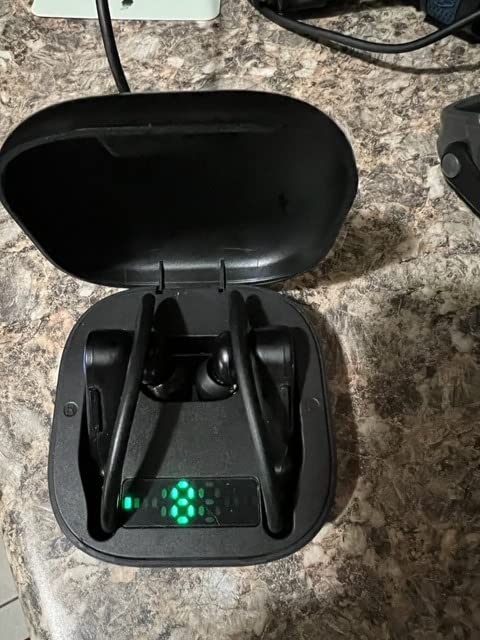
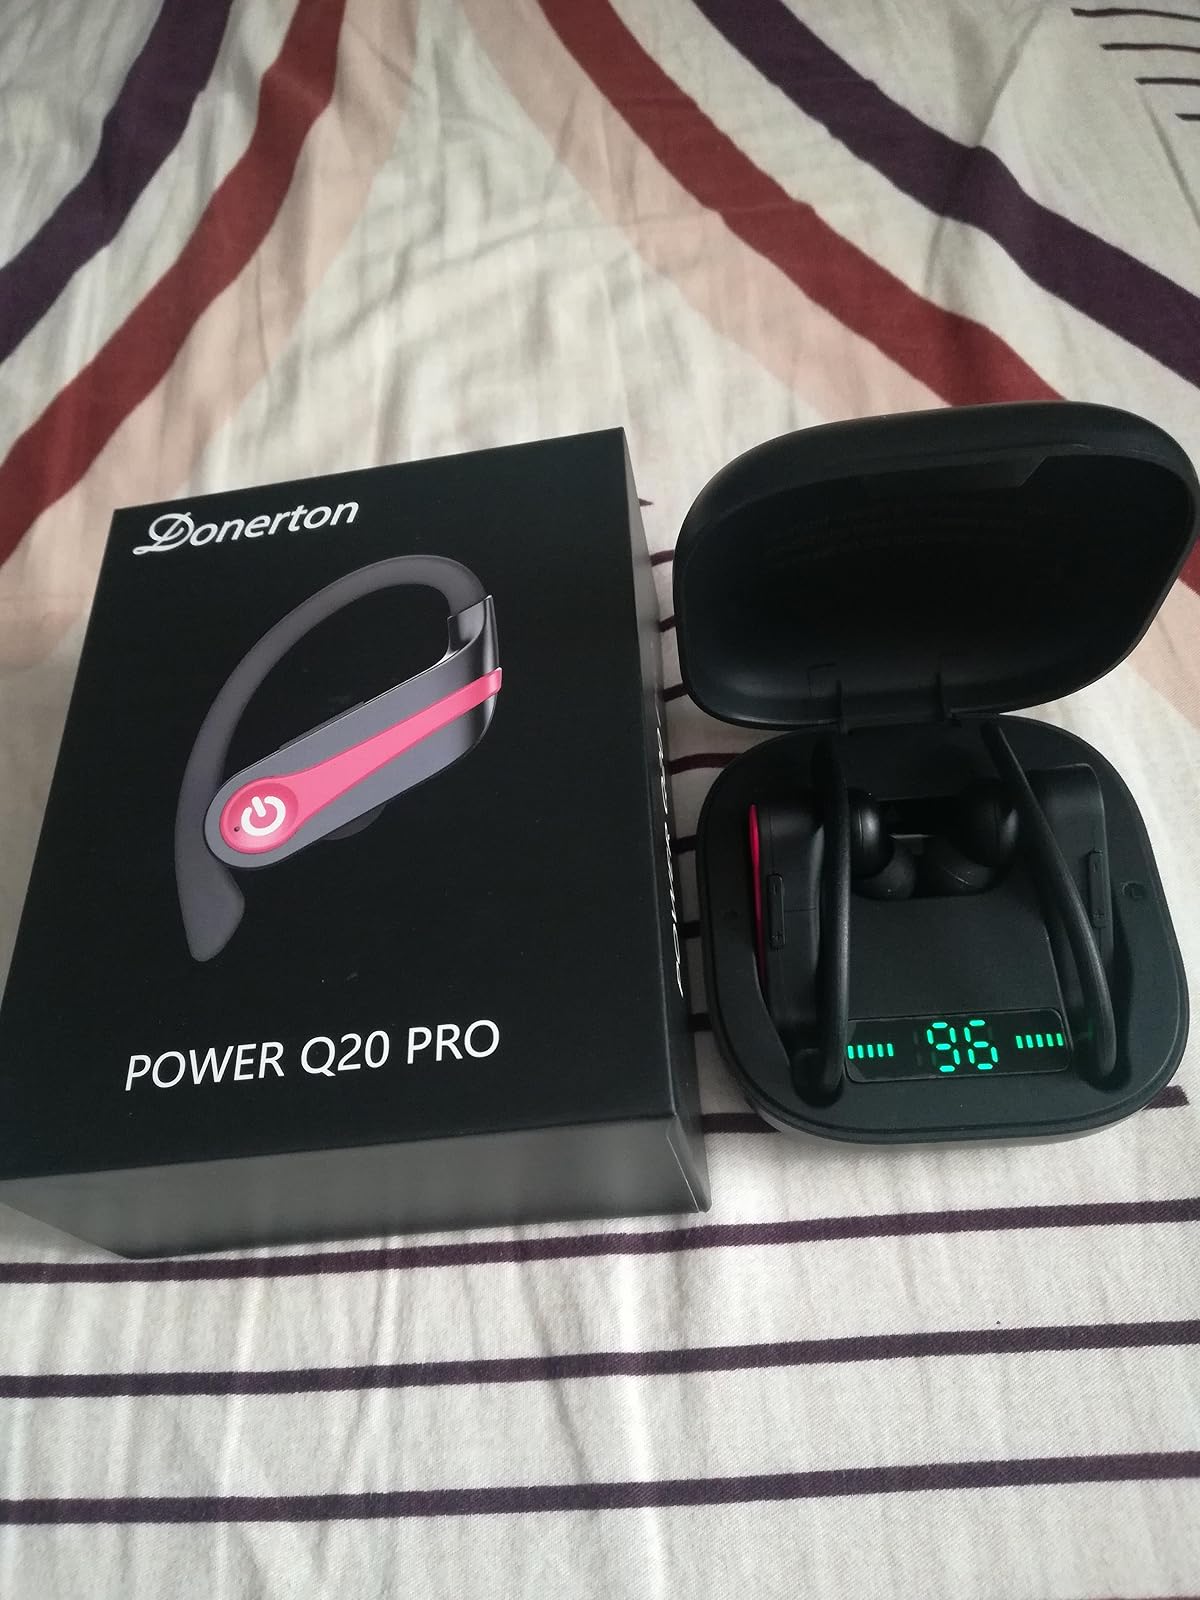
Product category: earbuds
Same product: no